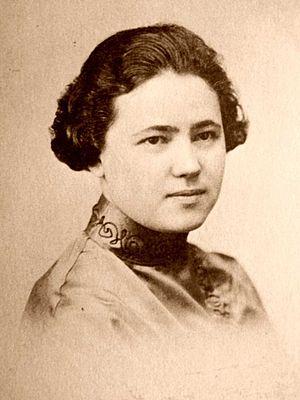
Mollie Steimer, né le 21 novembre 1897 à Dunaevtsky (Ukraine) et morte le 23 juillet 1980 à Cuernavaca (Mexique), est une militante anarchiste d'origine juive.
En 1840, dans l'histoire de l'anarchisme, Pierre-Joseph Proudhon est le premier théoricien qui revendique explicitement la qualité d' « anarchiste ». En 1841, parait en France, le premier journal communiste libertaire, L'Humanitaire. En 1850, Anselme Bellegarrigue publie L'Anarchie, journal de l'ordre. En 1857, Joseph Déjacque crée le néologisme libertaire pour affirmer le caractère égalitaire et social de l'anarchisme naissant.
Mollie Steimer, de son vrai nom Marthe Alperine, née le 21 novembre 1897 à Dunaevtsky et morte le 23 juillet 1980 à Cuernavaca, est une militante anarchiste d'origine russe, puis américaine avant d'être apatride et enfin, mexicaine.